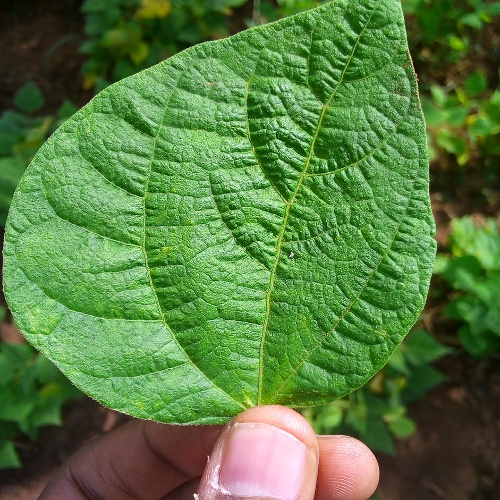
Leaf condition: healthy